Londonstani

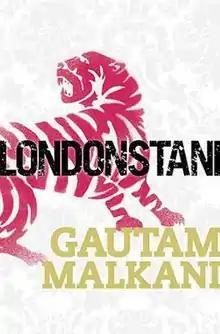
"Londonstani"

Londonstani is Gautam Malkani's debut novel published in the United Kingdom in 2006. The book's name is derived from the setting of the novel, London, and the story's subject matter, the lives of second and third generation South Asian immigrants. The book was highly promoted, but did not do well commercially.